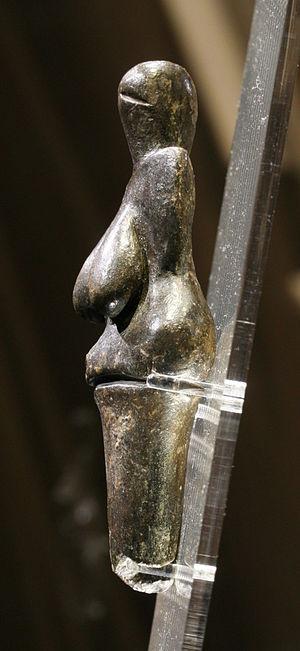
La Vénus de Dolní Věstonice est une Vénus paléolithique, retrouvée sur le site archéologique de Dolní Věstonice. Cette statuette représente une femme de l'époque du Gravettien, datée de 29 000 à 25 000 BP.